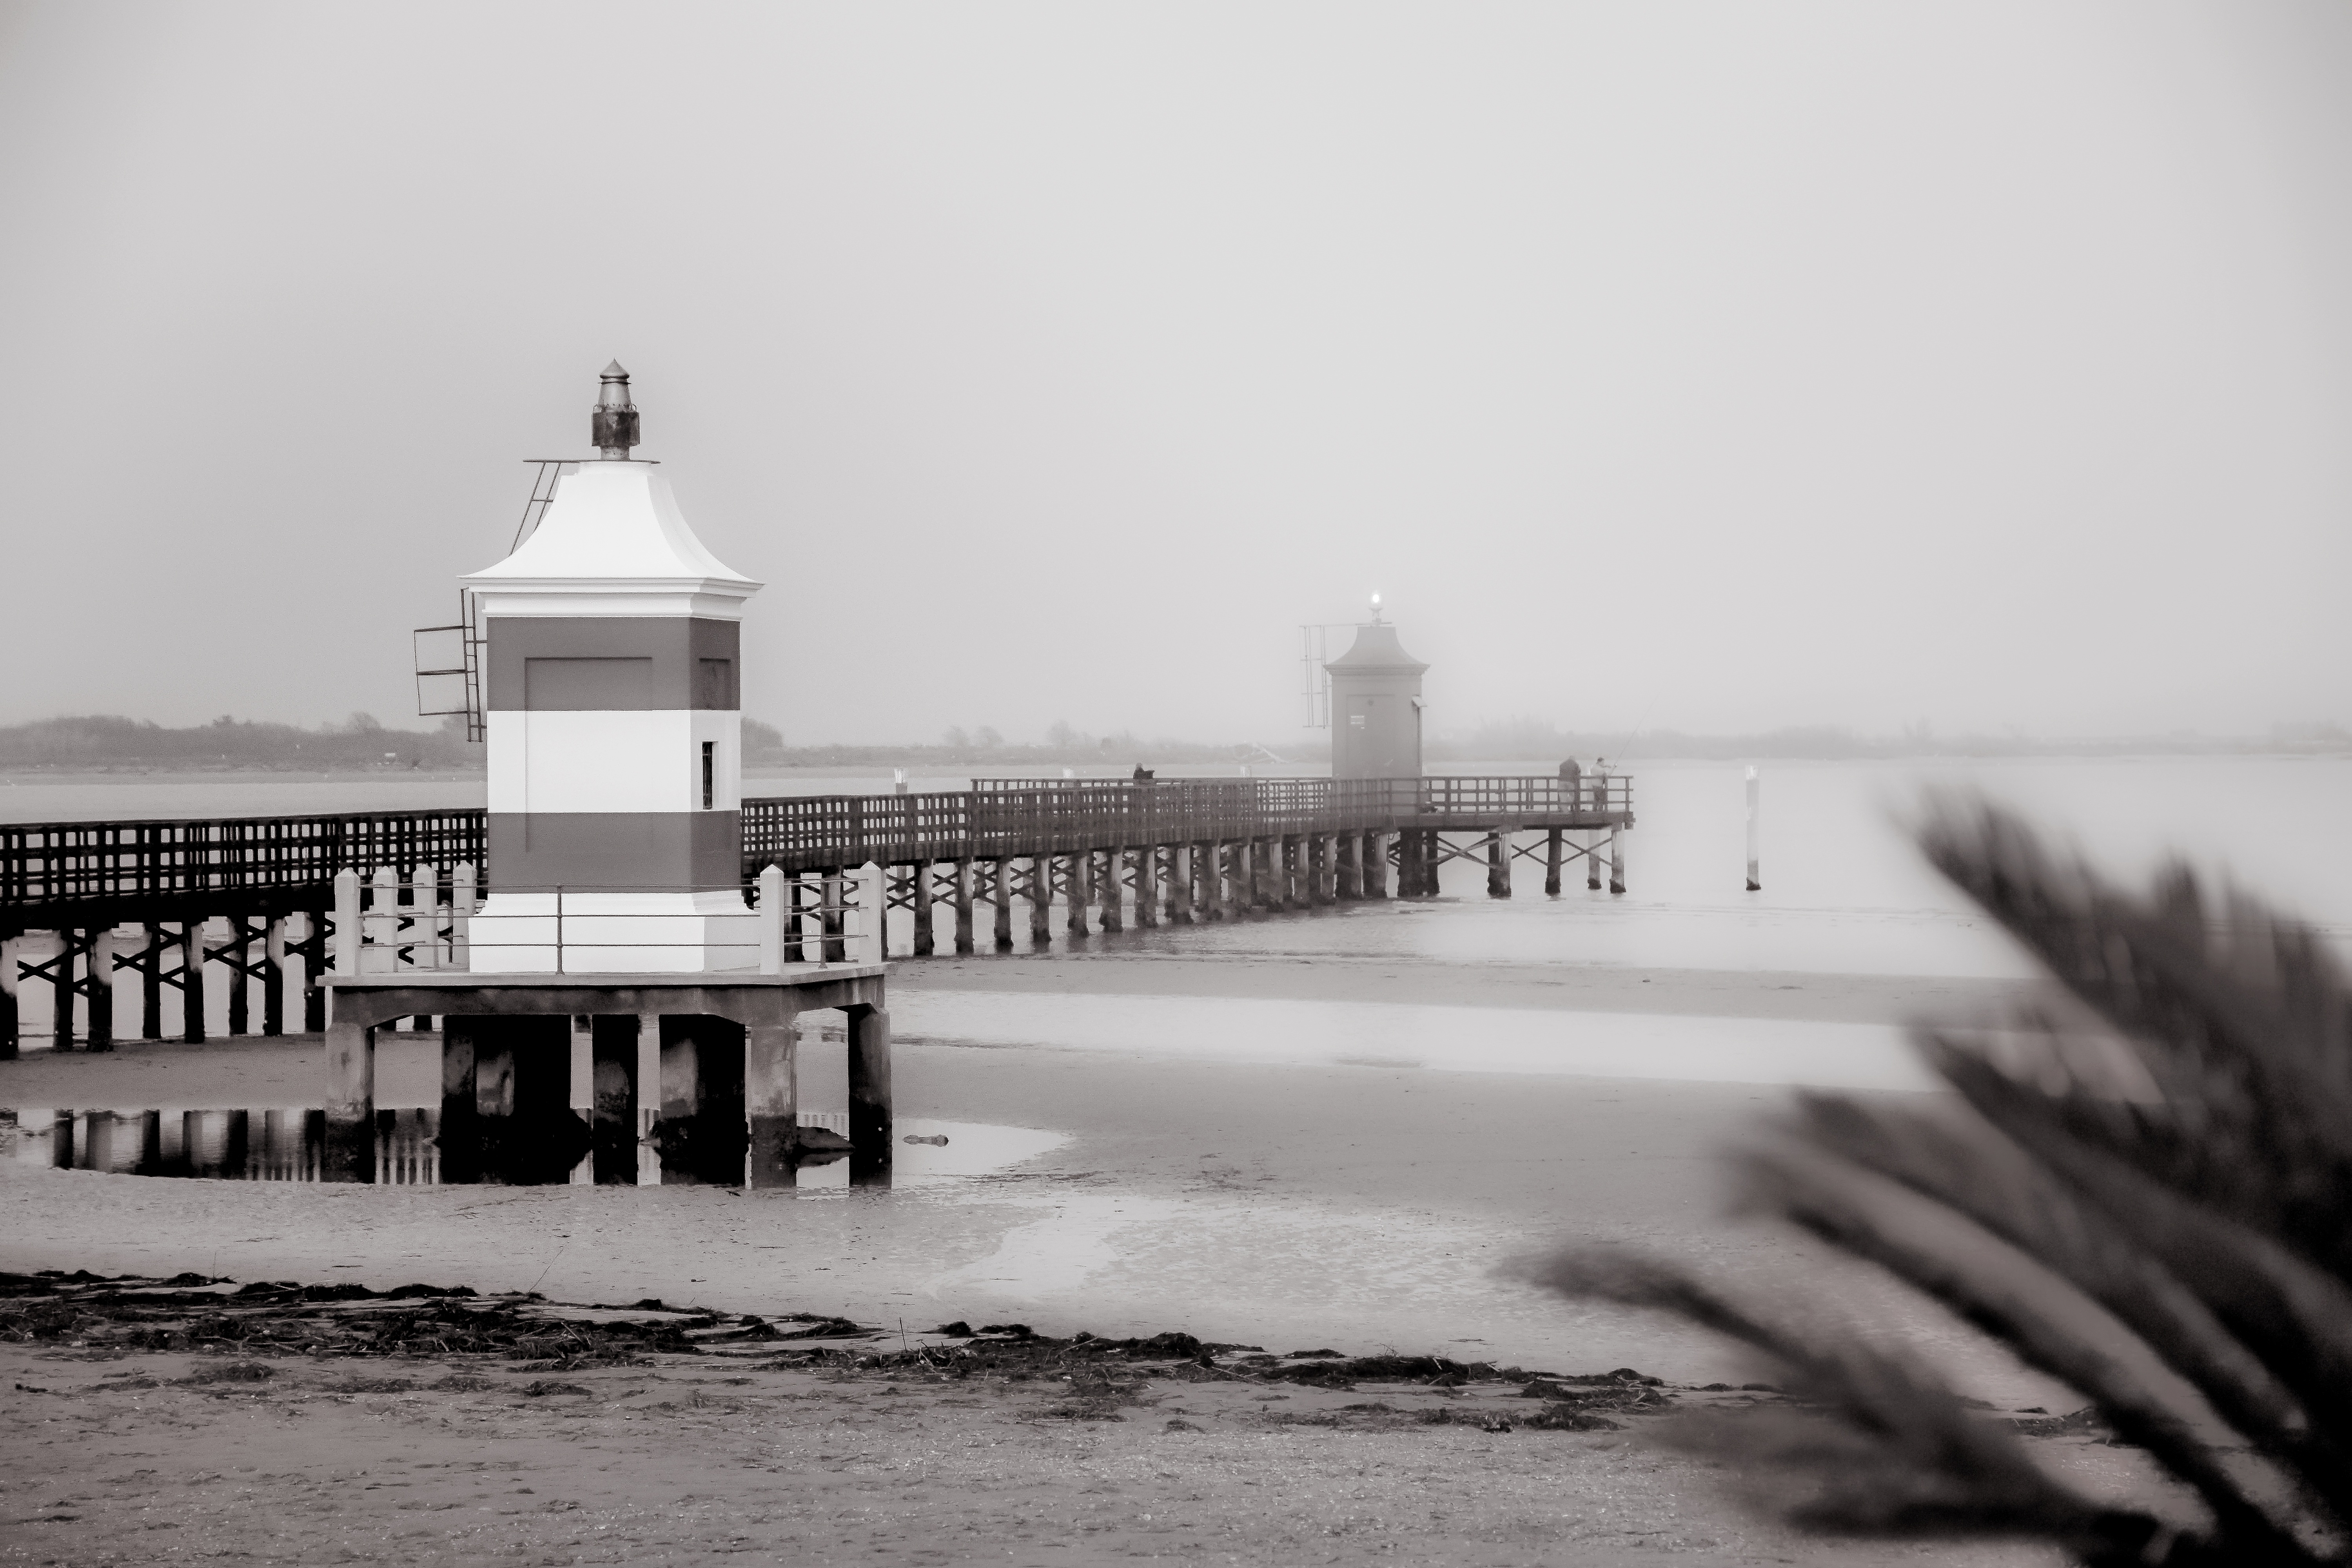
beach, landscape, sea, water, horizon, snow, winter, black and white, lighthouse, sky, wood, fog, white, bridge, morning, wave, pier, walkway, panoramic, tower, fishing, weather, italy, jetty, monochrome, waterfront, holidays, boats, costa, porto, calm sea, lignano, monochrome photography, atmospheric phenomenon, lignano sabbiadoro